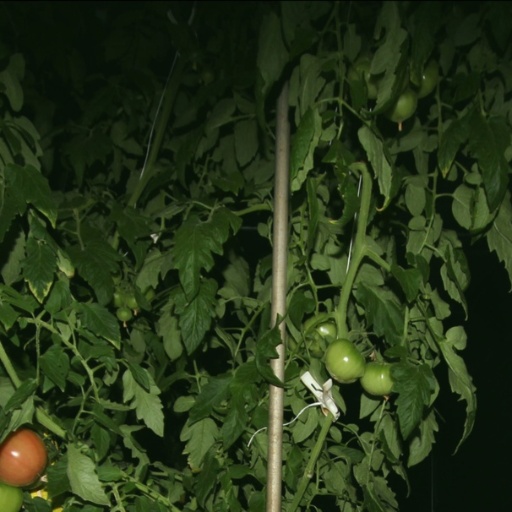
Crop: tomato